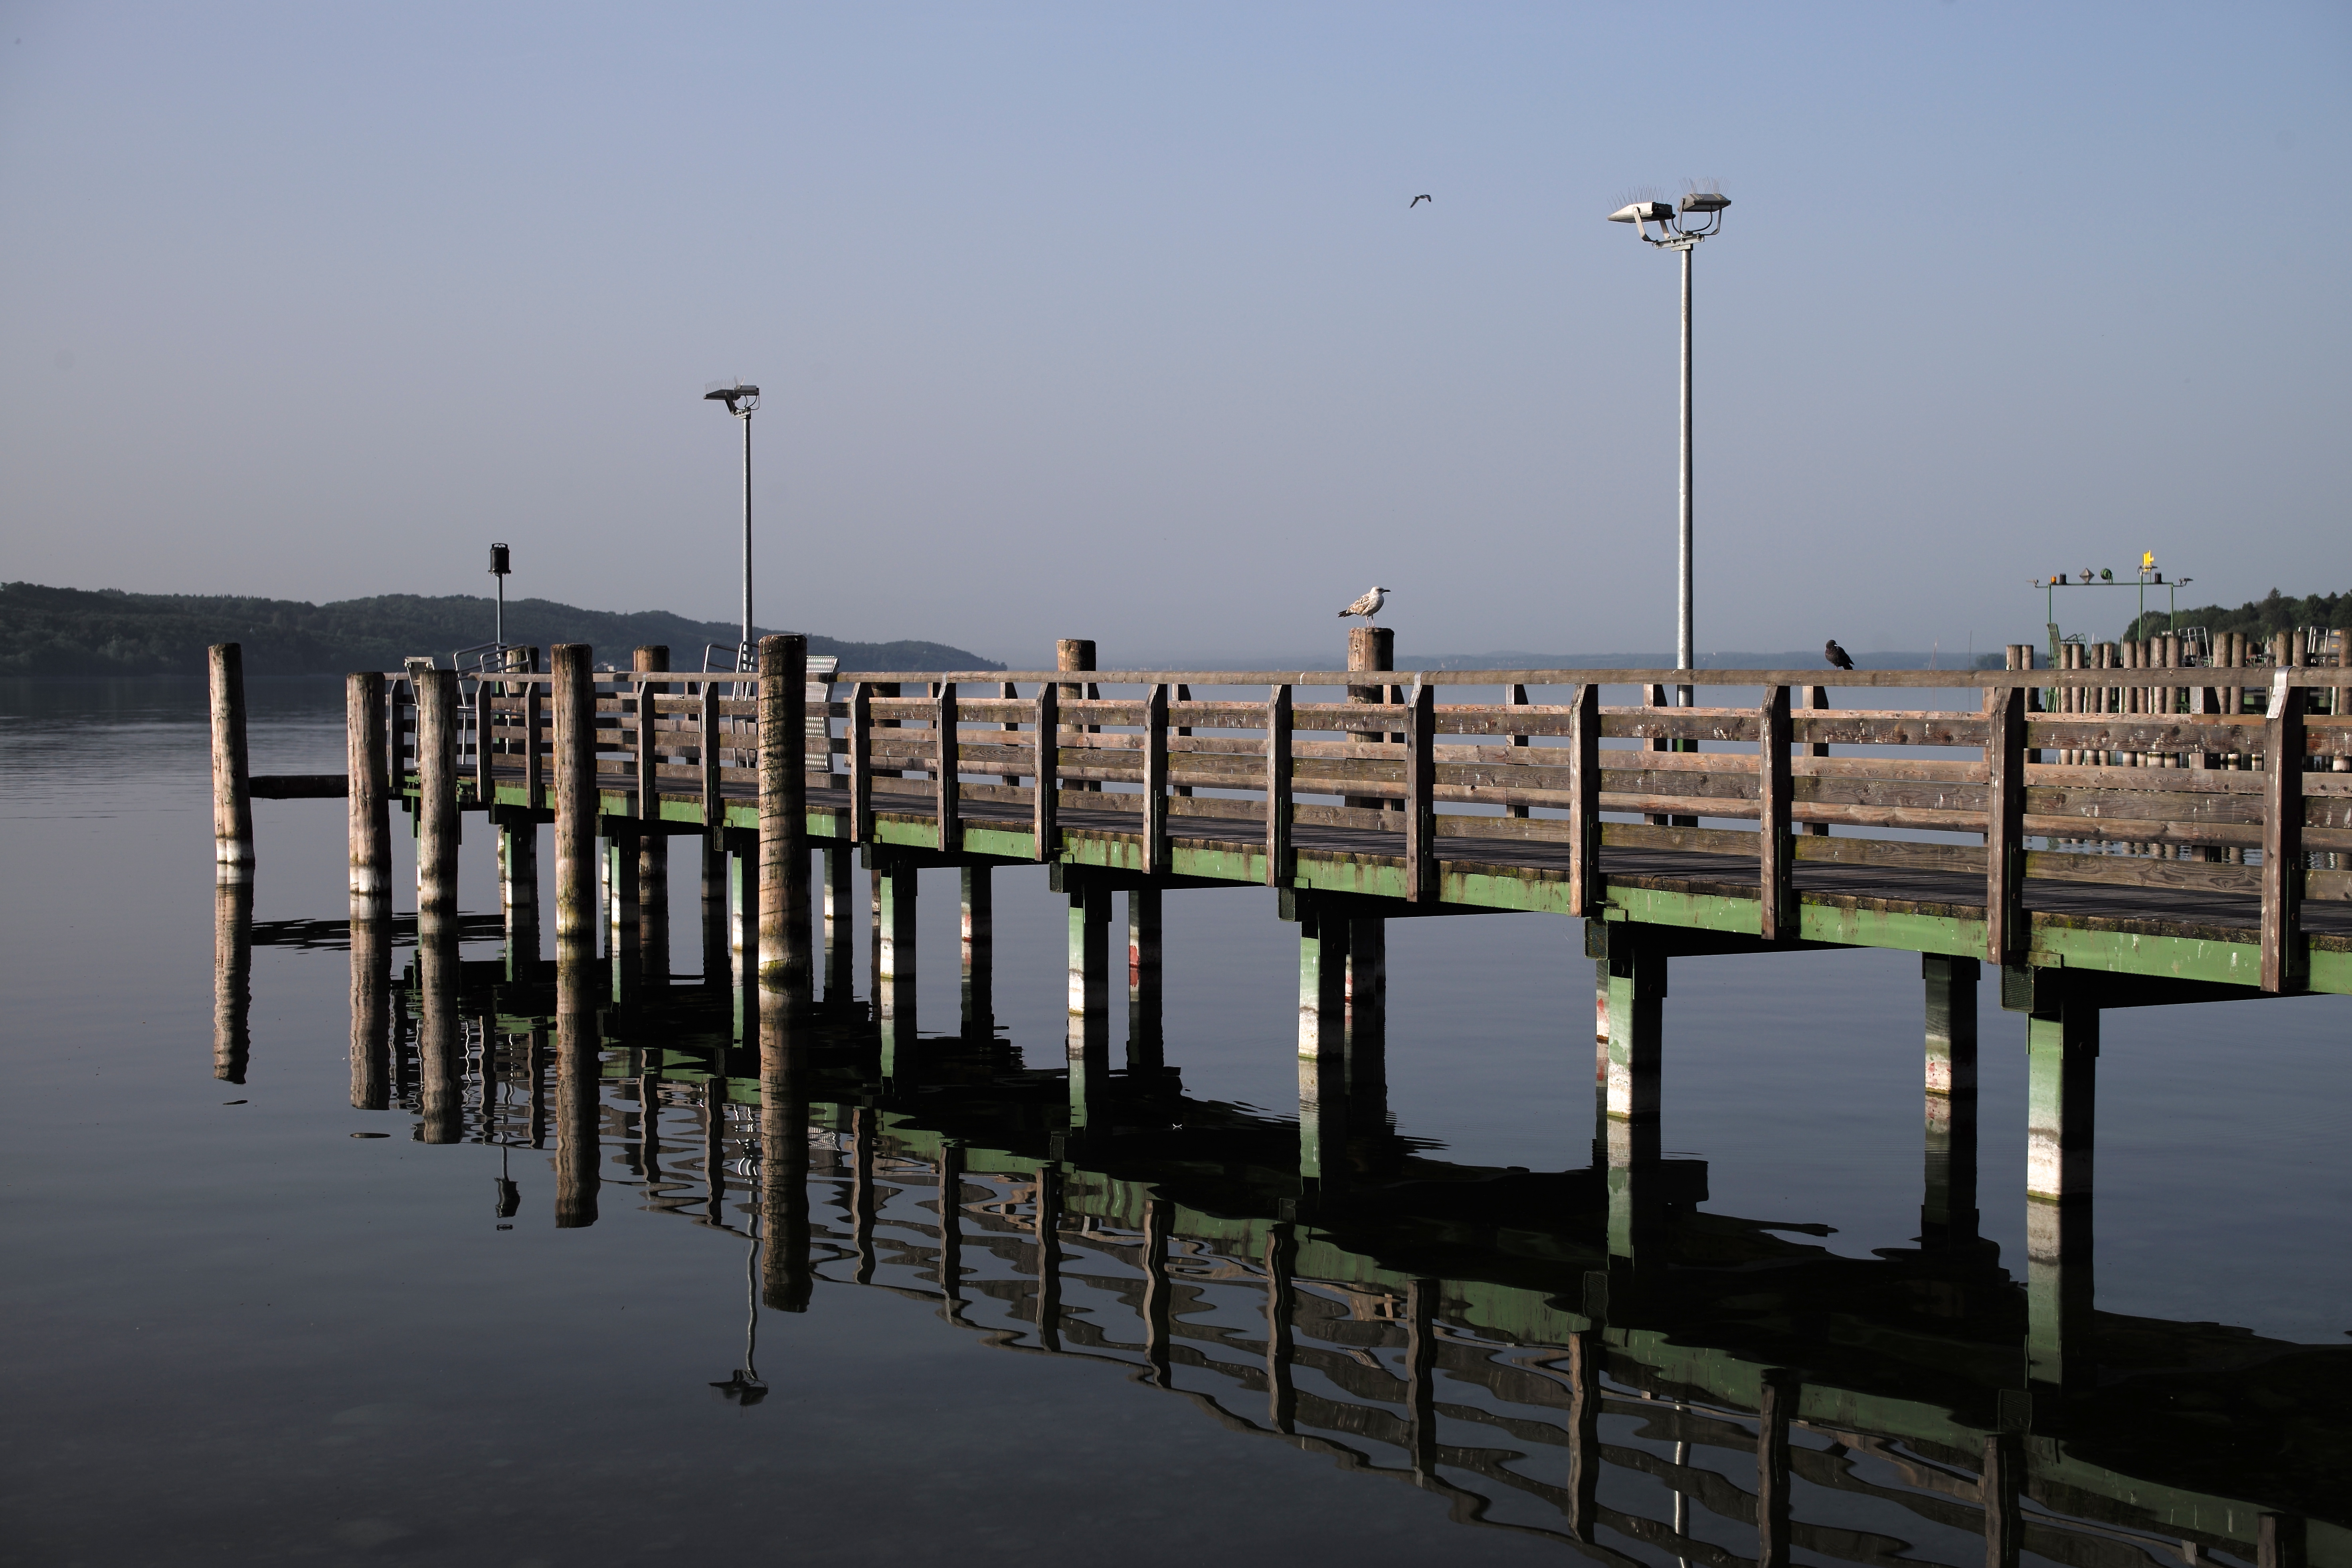
beach, landscape, sea, coast, water, ocean, horizon, dock, boardwalk, morning, shore, lake, pier, walkway, travel, europe, evening, reflection, bay, marina, street light, body of water, m, f14, germany, 50, see, bayern, bavaria, leica, 240, summilux, breakwater, starnberg, starberger